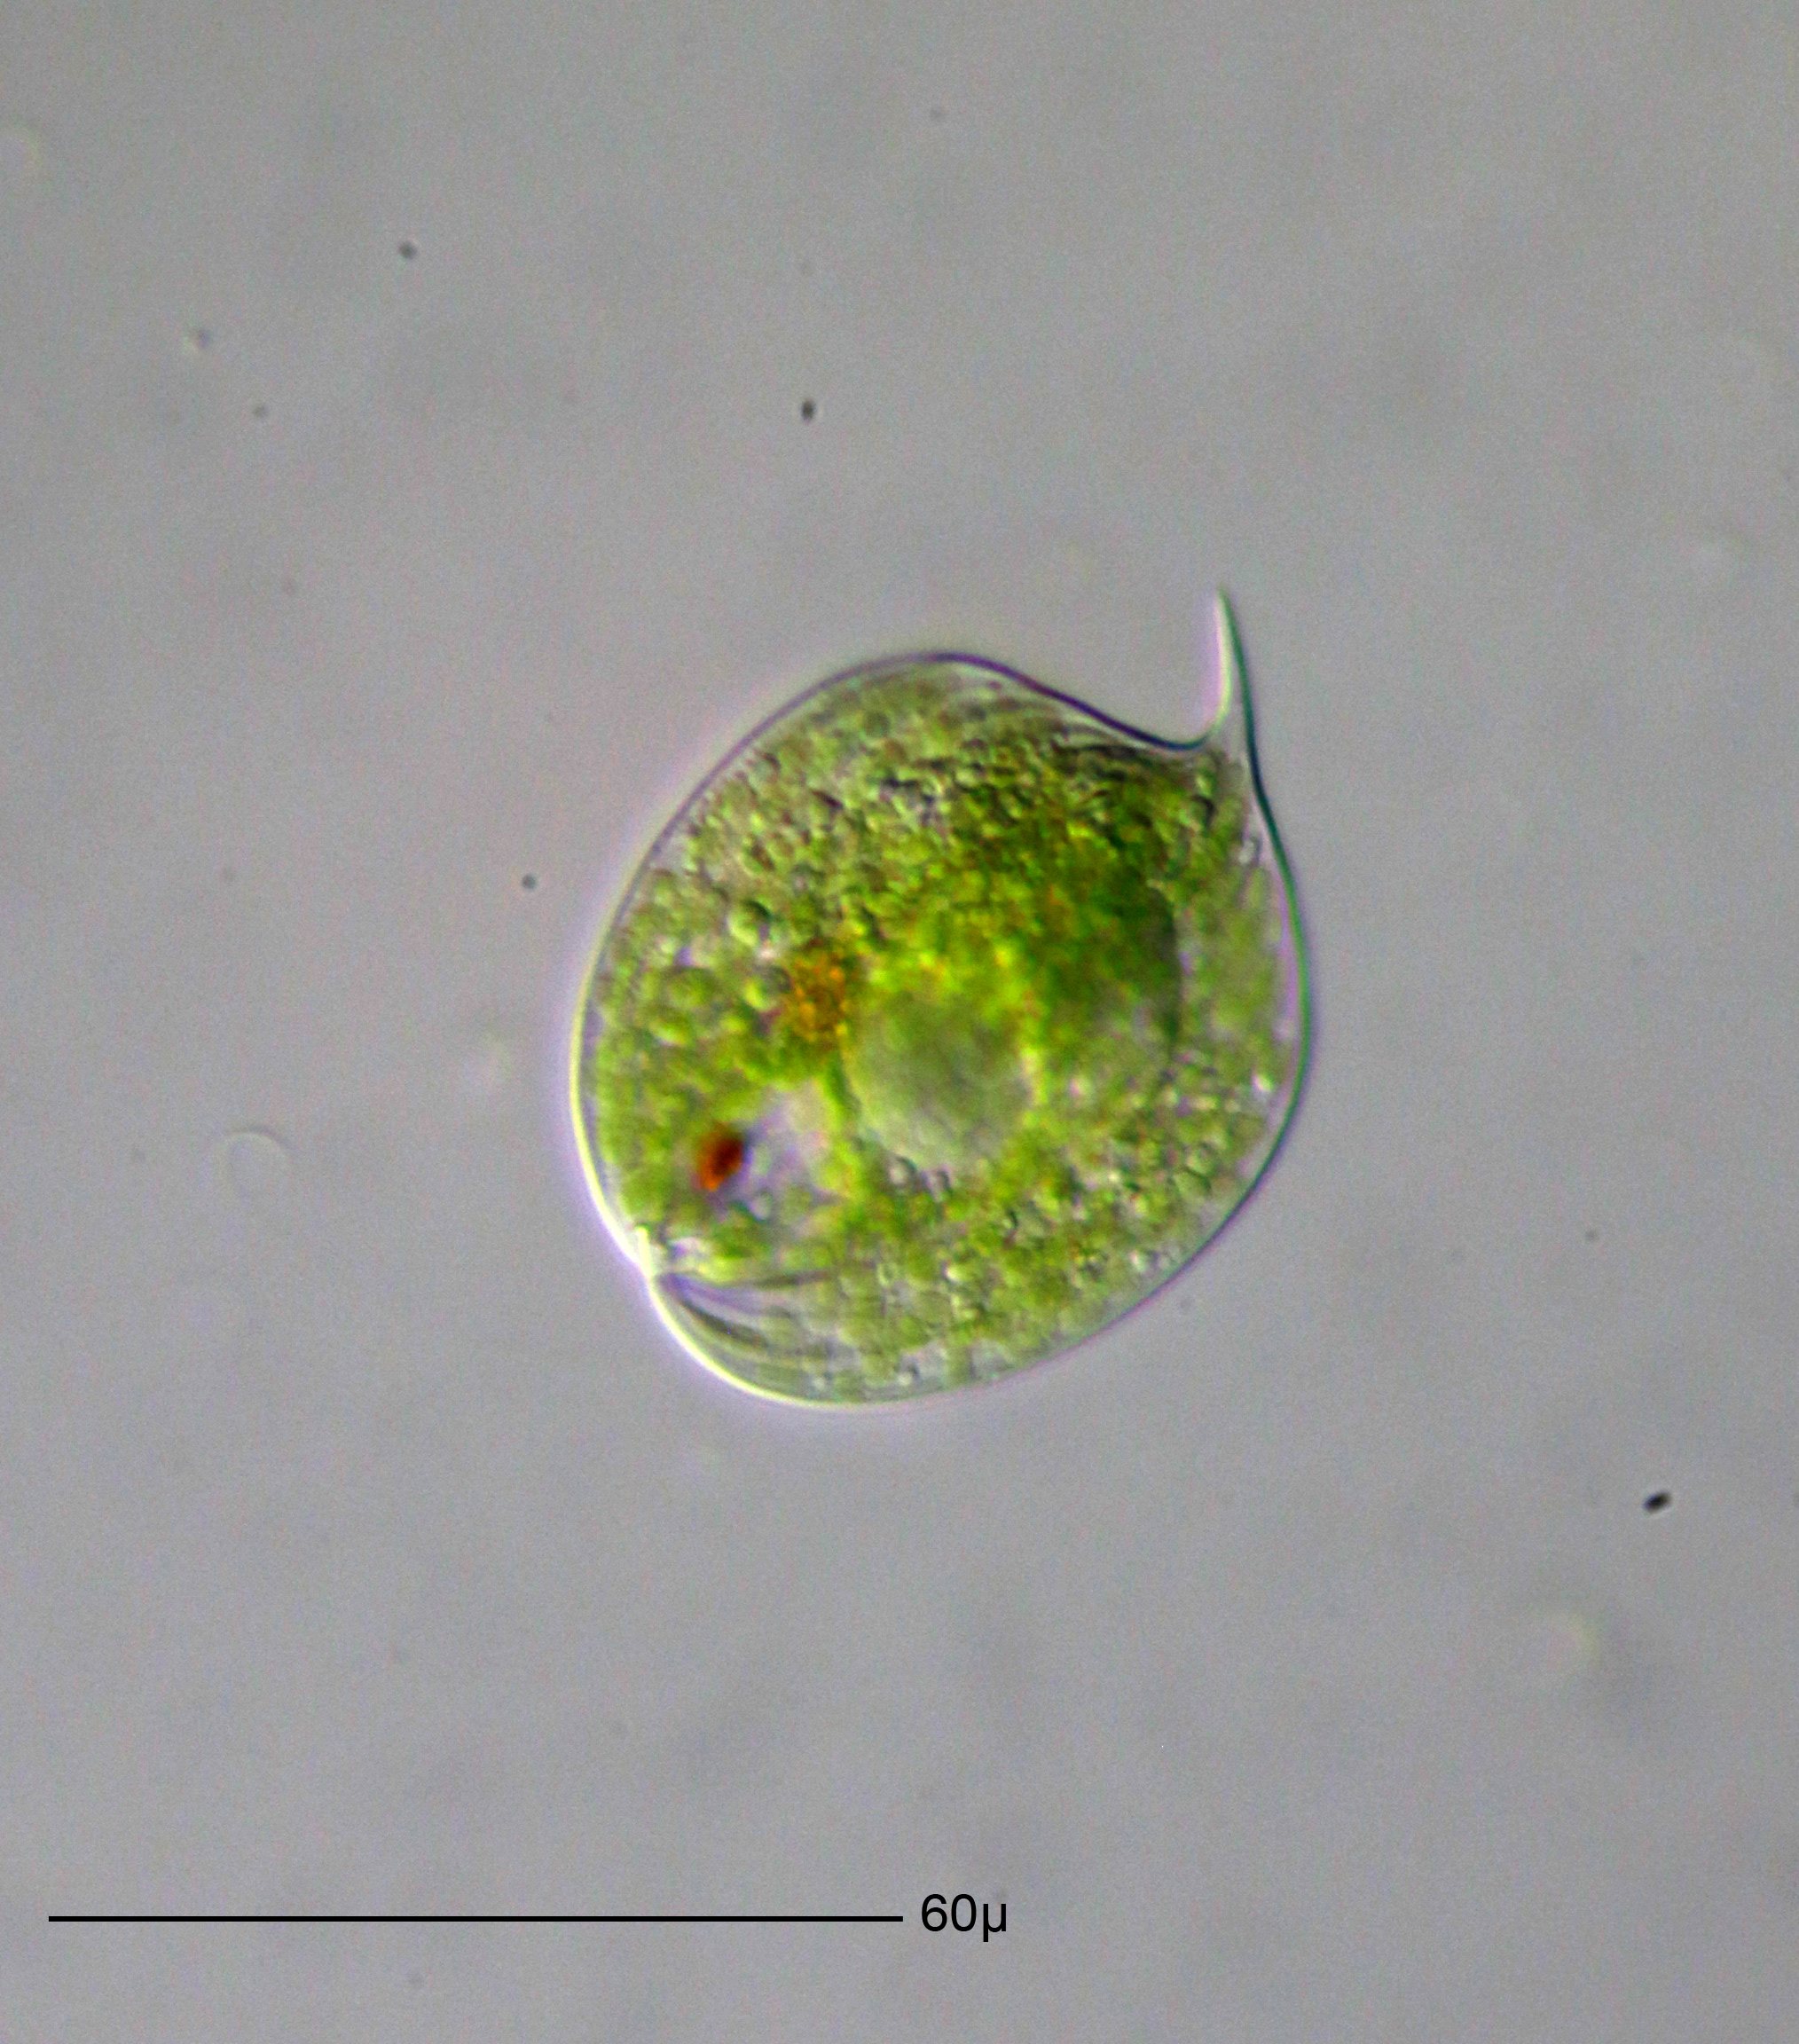
leaf, biology, protist, protisten, einzeller, protozoa, protozoen, protozoe, mikroskop, mikrofotografie, mikrofoto, microscop, microphotography, infusorien, unicelluar, geisseltierchen, flagellaten, flagellat, geiseltierchen, organism